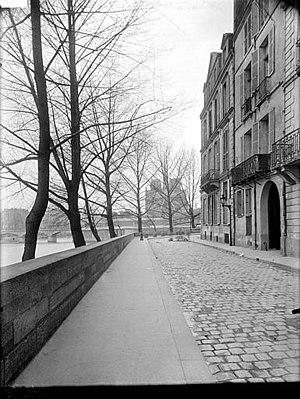
Le quai d'Orléans est une voie situé le long de la Seine sur le côté sud de l'île Saint-Louis dans le quartier Notre-Dame du 4ᵉ arrondissement de Paris.